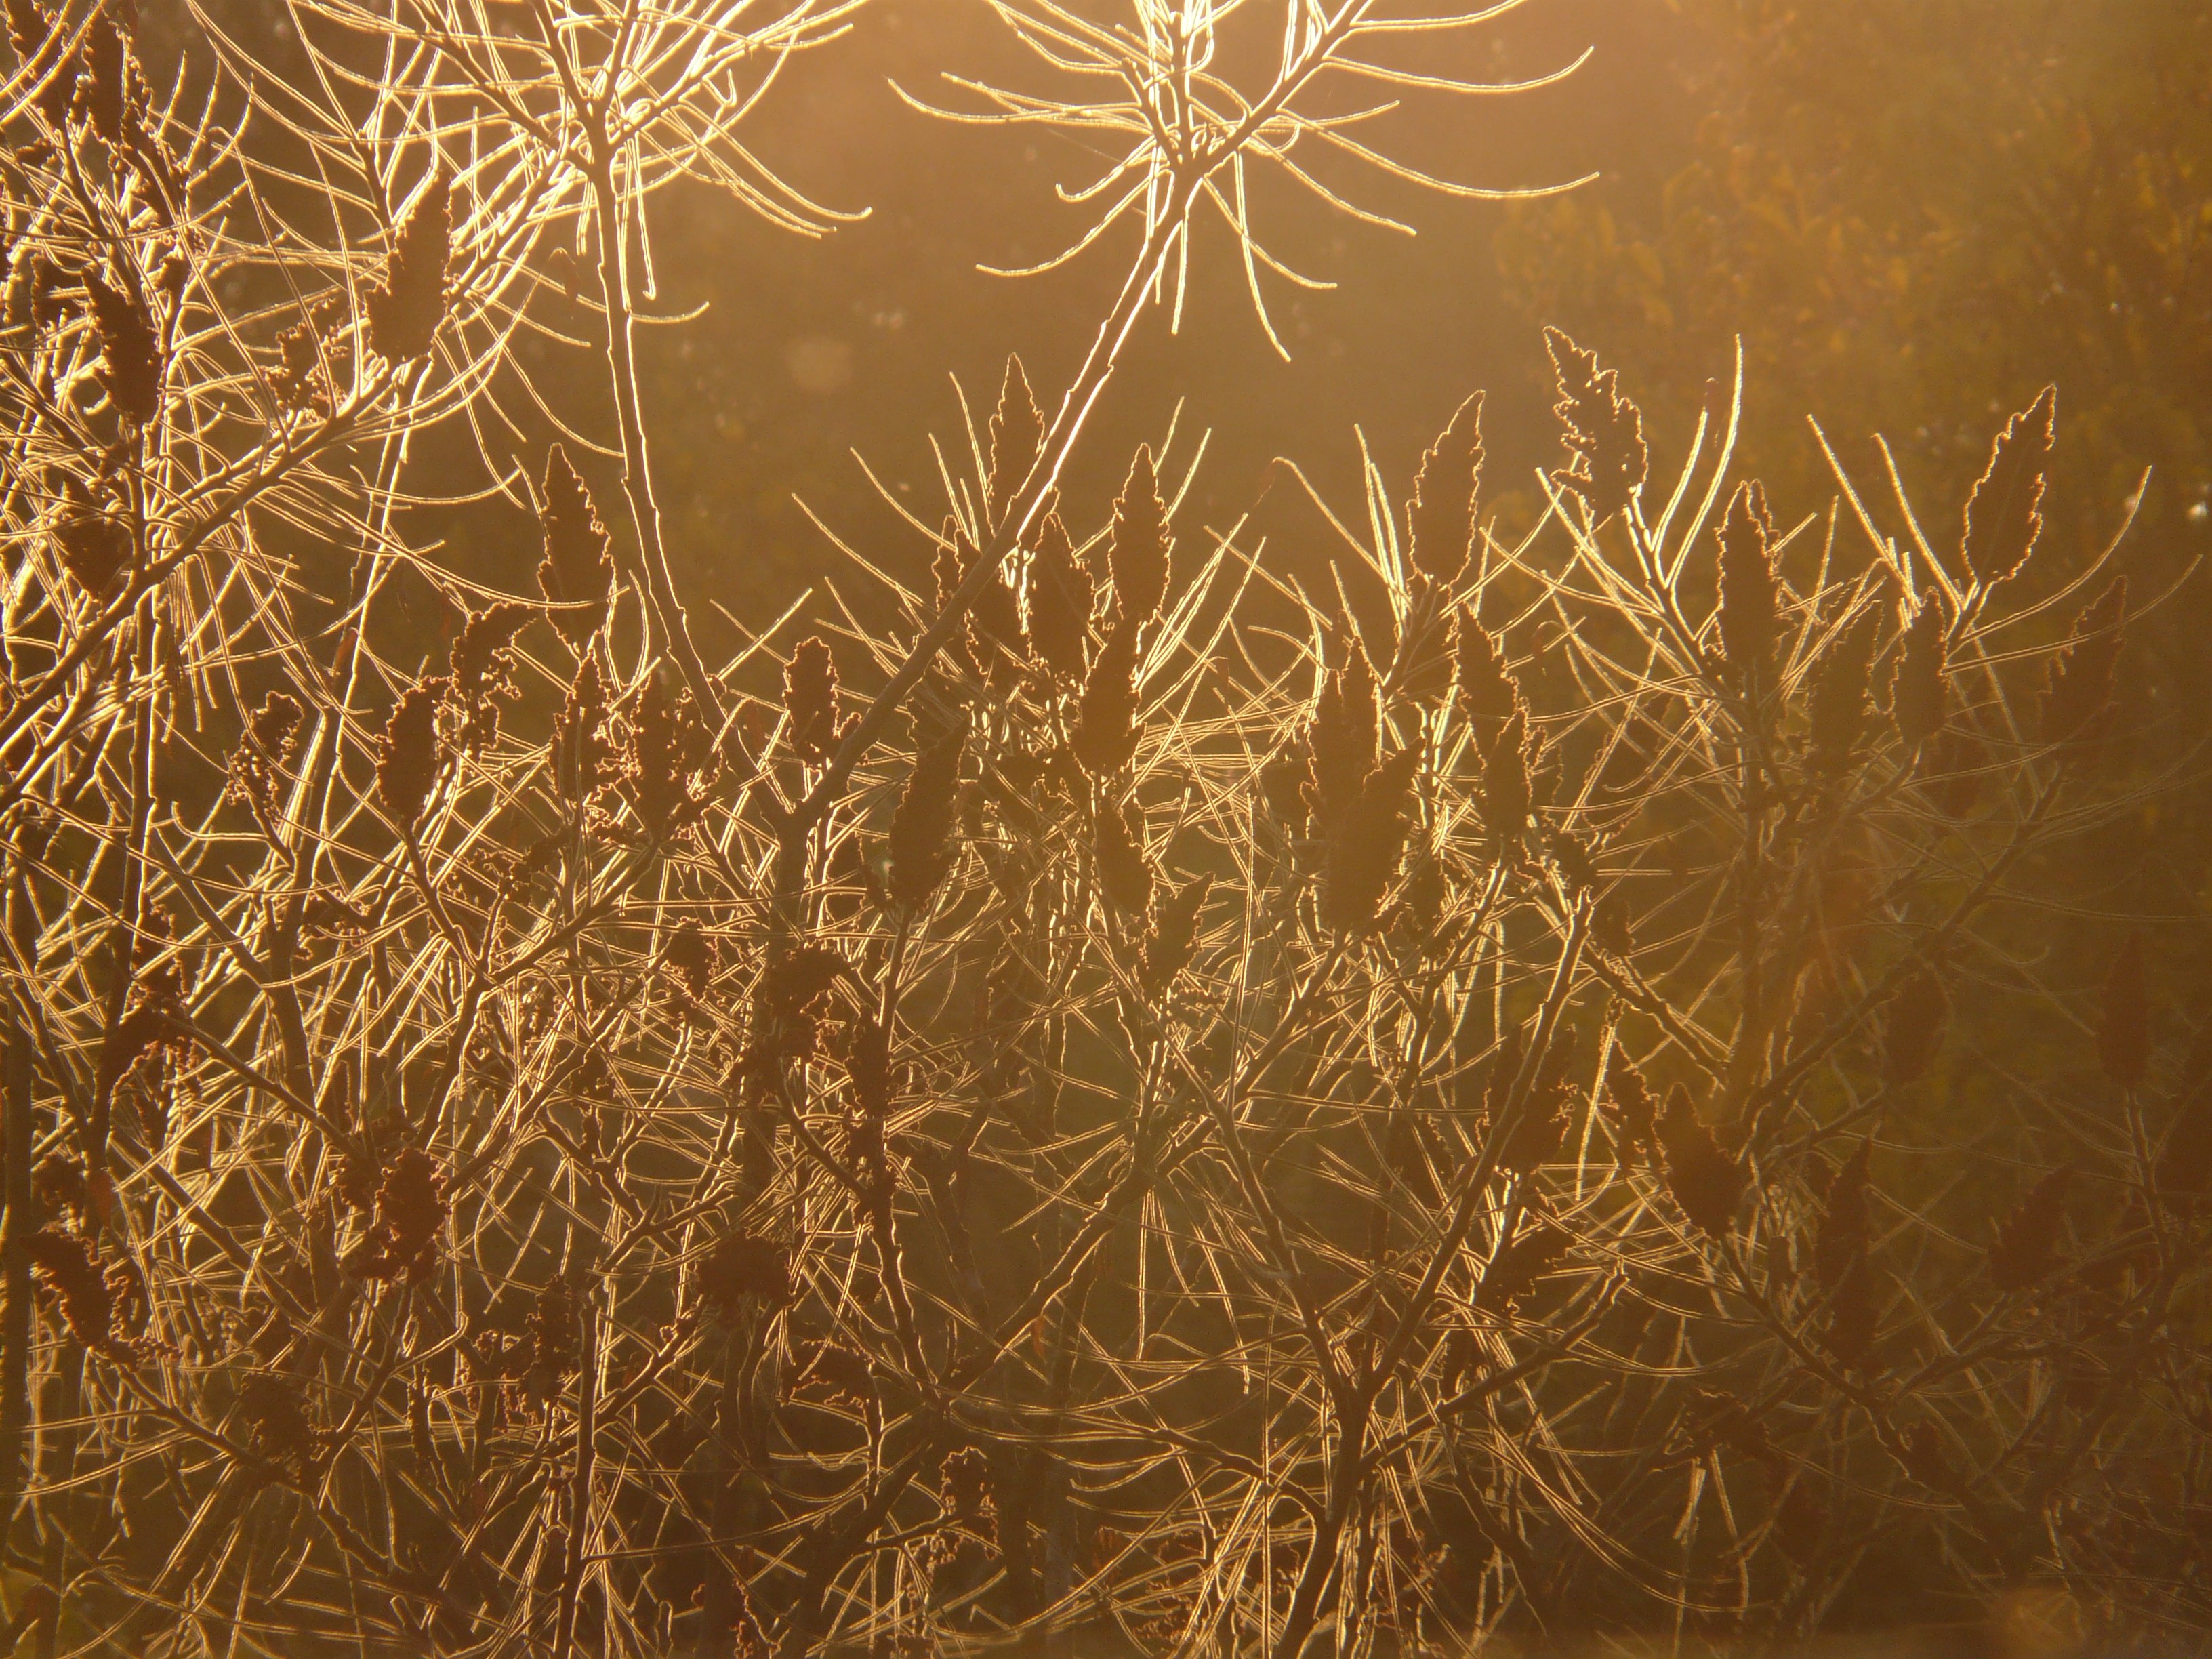
tree, branch, plant, sun, fog, sunlight, texture, leaf, flower, frost, bush, autumn, haze, deciduous, ornamental, back light, inflorescence, ornamental tree, rhus, rhus typhina, summer green, grass family, summer green bush